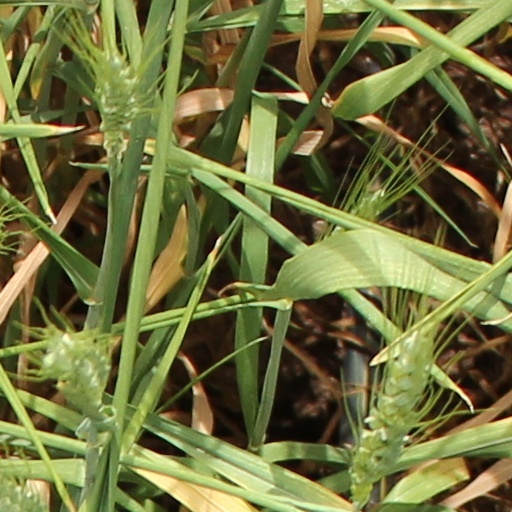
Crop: wheat